Jimmy Carl Black

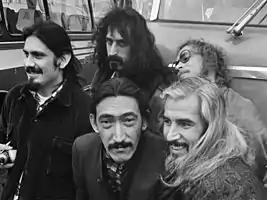
Jimmy Carl Black (front row) with Frank Zappa & The Mothers of Invention (1968)

Born in El Paso, Texas, Black was Cheyenne; both his father James Inkanish Sr. and his mother Jennie Inkanish (née Dorris) were citizens of the Cheyenne and Arapaho Tribes. His trademark line was "Hi boys and girls, I'm Jimmy Carl Black, and I'm the Indian of the group." The line can be heard several times on The Mothers of Invention's album "We're Only in It for the Money" (for example, on the tracks "Are You Hung Up?" and "Concentration Moon"). The line can also be heard in Haskell Wexler's 1969 movie "Medium Cool", which uses several songs by Zappa and the Mothers. Black was also addressed as such by Theodore Bikel in the film "200 Motels". He has been credited on some Mothers albums as playing "drums, vocals, and poverty".